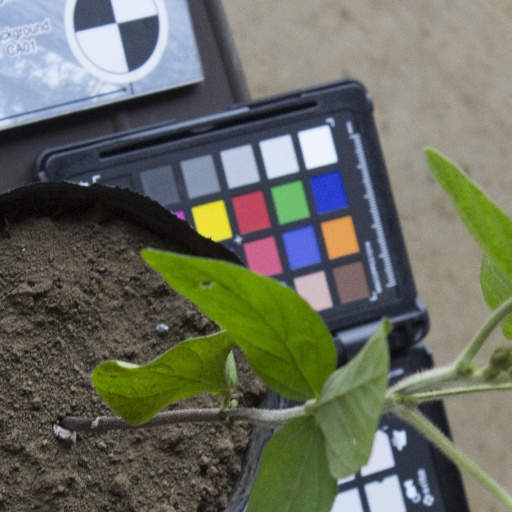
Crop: soybean